Table tennis at the 2008 Summer Olympics – Men's singles

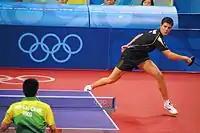
Dimitrij Ovtcharov met Ko Lai Chak in the fourth round

The Men's singles table tennis event was a part of the Table Tennis program and took place at the Peking University Gymnasium. The tournament started on August 19 and the finals took place on August 23.